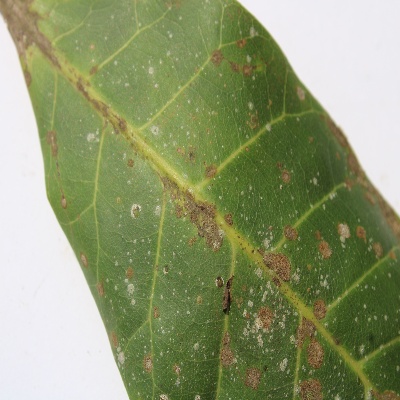
Crop: Cashew
Condition: red rust